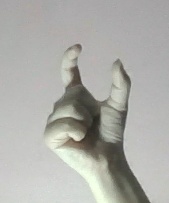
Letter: nun